Piotr Kosiba

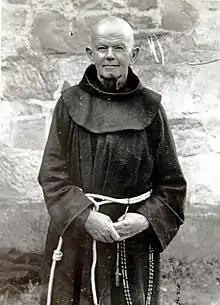
Kosiba circa 1930

Piotr Kosiba (29 June 1855 – 4 January 1939) – in religious Alojzy – was a Polish Roman Catholic professed religious and member from the Order of Friars Minor; he was often dubbed the "Holy Almoner" or the "Apostle of Goodness and the Poor. He was born to poor farmers and worked straight after his education as a shoemaker due to being unable to afford further education; he was likewise unable to pursue his dream of becoming a priest due to wanting to work to support his siblings. He joined the Franciscans as a religious brother instead in 1878 and worked as their cobbler and beekeeper while ministering to poor children and going around asking for alms for them. His apostolate continued in World War I when he would bring gifts to those affected.